María Cristina Bridge

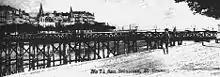
María Cristina Bridge in 1893.

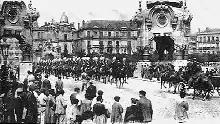
Welcome to Spanish Royalty, January 20, 1905.

The invitation stated: "Tengo el honor de invitar a V... al solemne acto de la inauguración del Puente de María Cristina que se celebrará el día 20 del corriente, a las 3 de la tarde y al té que a continuaciónde la indicada ceremonia tendrá lugar en la Casa Consistorial. San Sebastián, 15 de Enero de 1905. El Alcalde Presidente del Excelentísimo Ayuntamiento. De levita o uniforme."